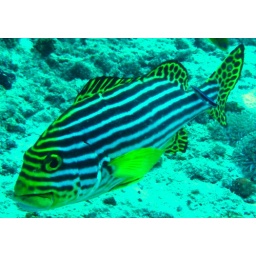
The Oriental sweetlips (plectorhynchus orientalis) is a frequently spotted large reef fish in the Maldives